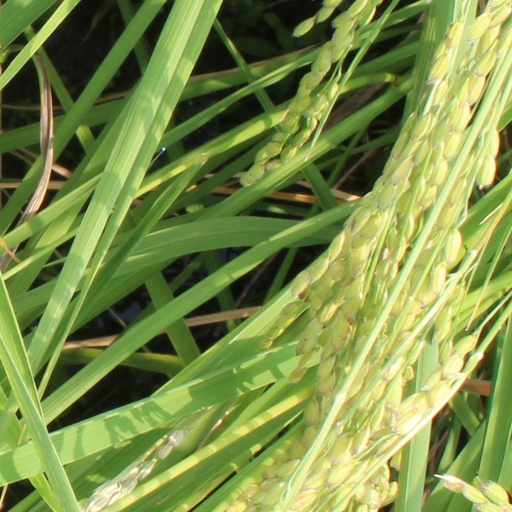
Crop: rice